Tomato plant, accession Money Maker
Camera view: tilt-top (135 deg); turntable rotation: 210 degrees
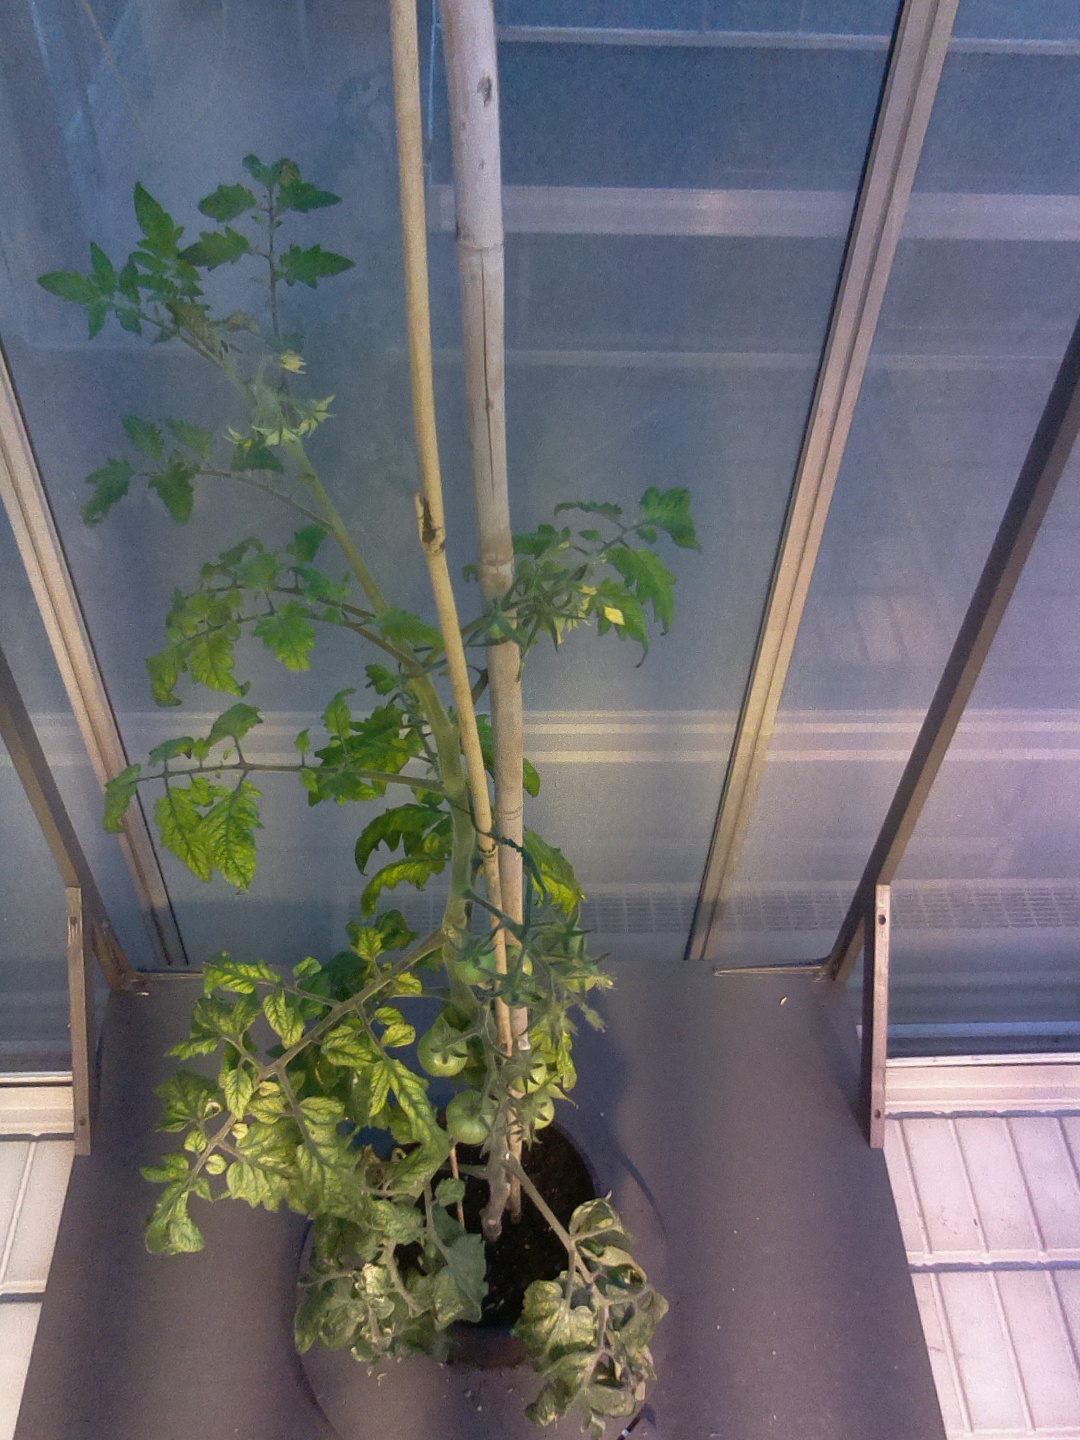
BBCH growth stage 73: 30%-40% of final fruit size